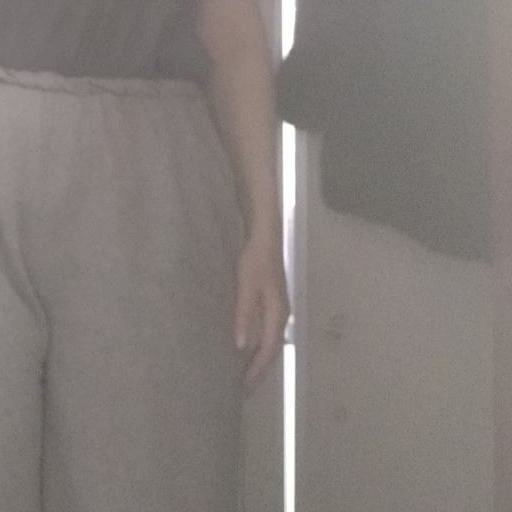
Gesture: no_gesture